Paris in the 18th century

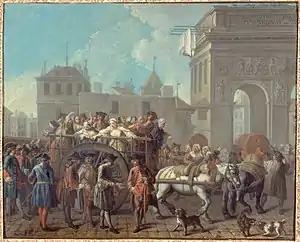
The policemen of the "Guet", in blue uniforms, transport a cartload of prostitutes to the hospital-prison of Salpêtrière (1745)

The most prominent name in fashion was Rose Bertin, who made dresses for Marie Antoinette; in 1773 she opened a shop called the "Grand Mogol" on the Faubourg rue Saint-Honoré that catered to the wealthiest and most fashion-conscious Parisians. The dressmaker's shops in the galleries of the Palais Royal were another important place for seeing and having copies made of the latest dresses, hats, shoes, shawls, ribbons and other accessories. A specialized press developed to provide illustrations of the new fashions to the wealthy consumers of the European capitals. The first Paris fashion journal "Le Journal des Dames" appeared in 1774, followed by the "Galerie des modes et du costume française" in 1778. The shop of Rose Bertin went out of business with the Revolution and the disappearance of her clients. but she continued to supply ribbons and other modest items to Marie-Antoinette during her imprisonment in the Temple until her execution.